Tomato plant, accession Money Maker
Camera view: tilt-top (135 deg); turntable rotation: 0 degrees
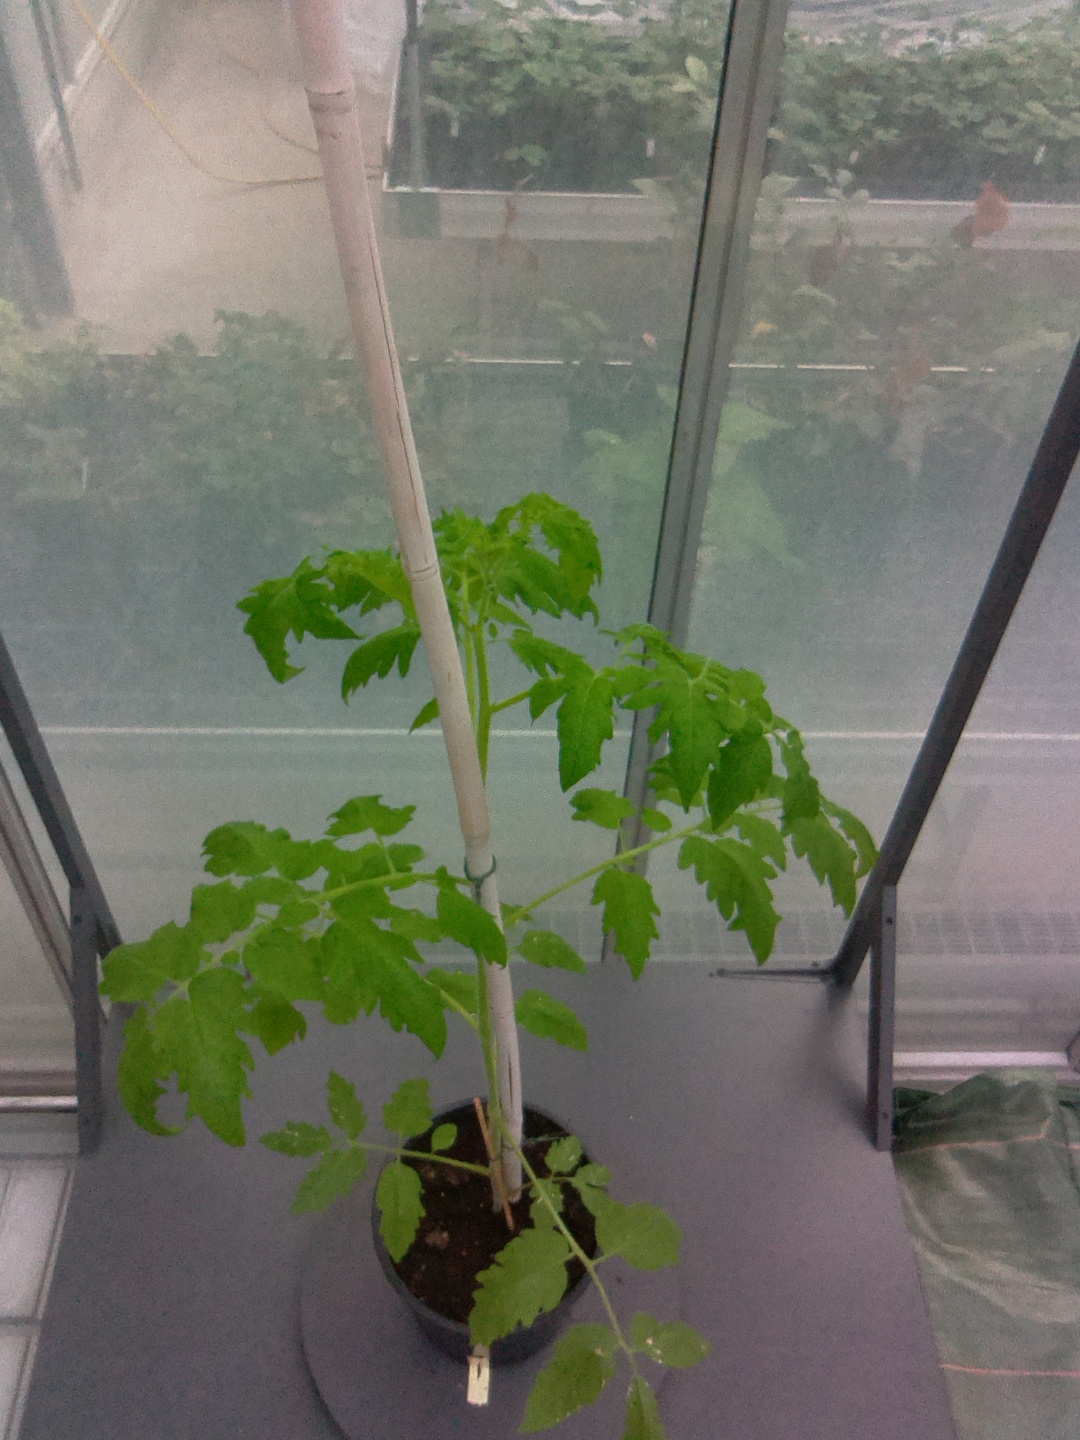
BBCH growth stage 15: 10 of true leaves visible